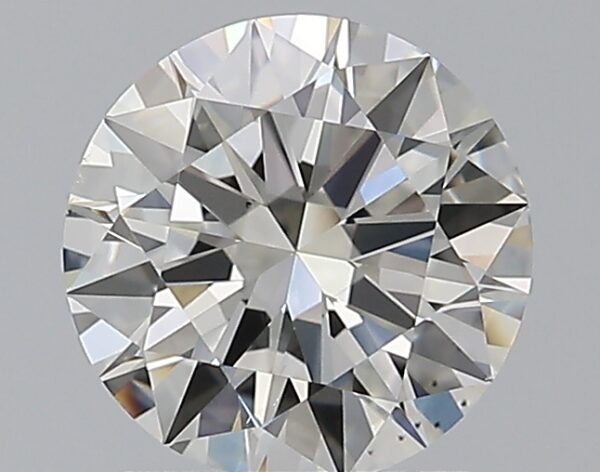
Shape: round
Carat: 1.79
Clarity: VS2
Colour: J
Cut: EX
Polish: EX
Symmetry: EX
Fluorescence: ST
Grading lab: GIA
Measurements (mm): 7.83 x 7.88 x 4.73